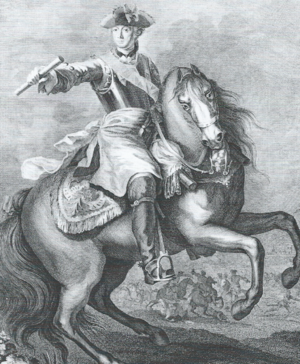
La maison de Broglie [dəbʁɔj] est une famille noble française d’origine piémontaise installée en France depuis le XVIIᵉ siècle à la suite de Mazarin.
Victor-François, duc de Broglie, né le 19 octobre 1718 à Paris, à l'hôtel de Broglie, rue Saint-Dominique, mort le 30 mars 1804 à Münster, en Allemagne, est un aristocrate et militaire français sous l'Ancien Régime, maréchal général des camps et armées du roi. Il participe ensuite aux combats dans l'armée contre-révolutionnaire du prince de Condé.